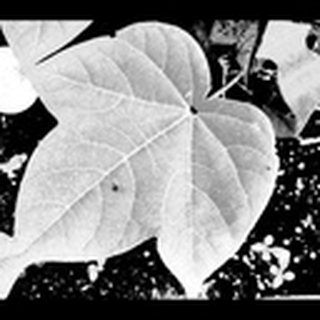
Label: healthy_cotton